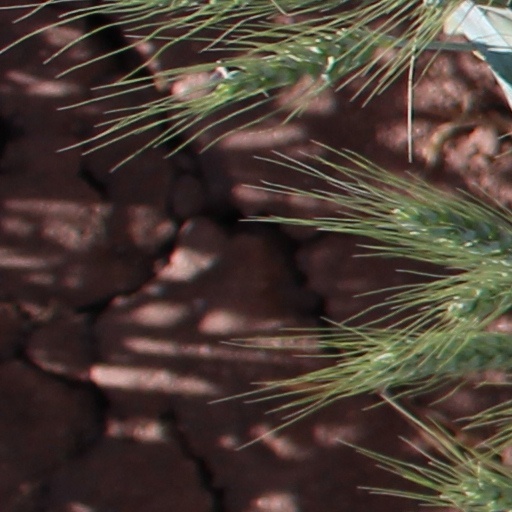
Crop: wheat